Emilio Lozoya Austin

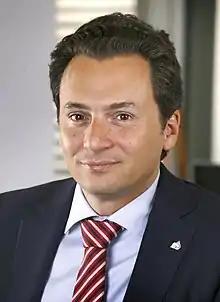
Emilio Lozoya

Emilio Ricardo Lozoya Austin (Chihuahua, Chihuahua, December 9, 1974) is a Mexican economist and politician. He was the CEO of Petróleos Mexicanos (PEMEX) from 2012 to 2016. Acussed of receiving bribes from Odebrecht, his case remains in impunity.